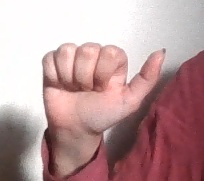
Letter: dhad